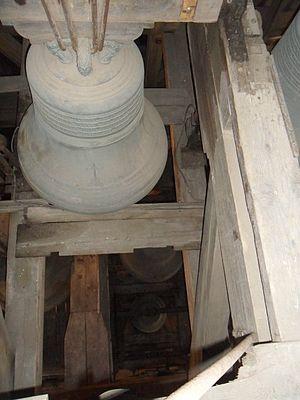
Aperçu du carillon de la cathédrale Notre-Dame des Doms d'Avignon
La cathédrale Notre-Dame-des-Doms est une cathédrale catholique romaine située à Avignon, dans le département français du Vaucluse et la région Provence-Alpes-Côte d'Azur, à côté du Palais des papes d'Avignon.